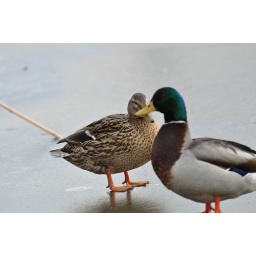
funny female &amp;amp; male colvert ducks on the frozen lake in Parc de Bercy